Liebster Jesu, mein Verlangen, BWV 32

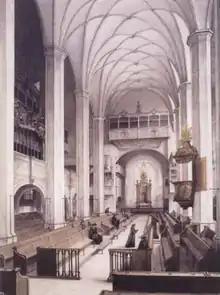
Thomaskirche, Leipzig 1885

' (Dearest Jesus, my desire), ', is a church cantata by Johann Sebastian Bach. He composed the dialogue cantata in Leipzig for the first Sunday after Epiphany and first performed it on 13 January 1726 as part of his third cantata cycle.